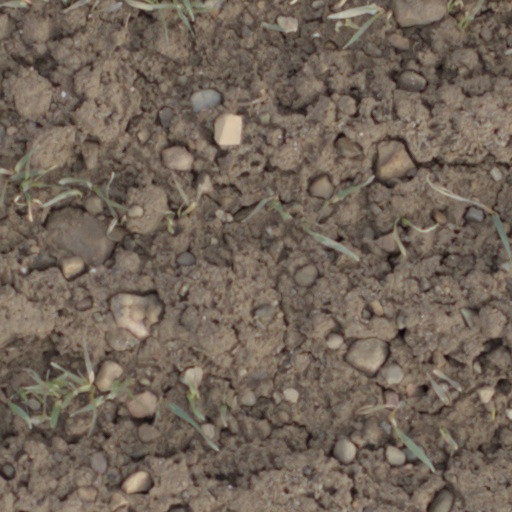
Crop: wheat